ABC Olympic broadcasts

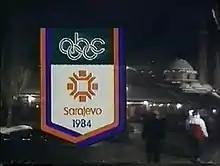
An indent for ABC Sports' coverage of the 1984 Winter Olympics. This instance during the closing ceremony.

The Opening and Closing Ceremonies of the 1984 Summer Olympics, and 1988 Winter Olympics were hosted on ABC by Jim McKay and Peter Jennings.